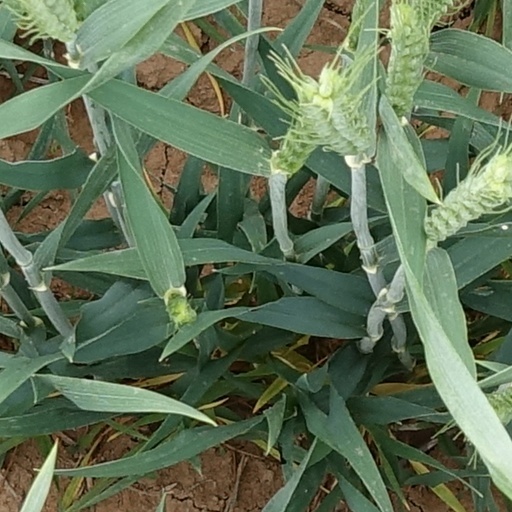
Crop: wheat